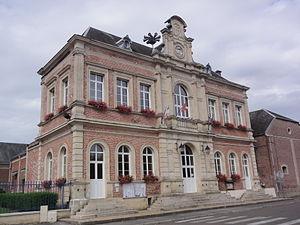
Saint-Simon (Aisne) mairie
Saint-Simon est une commune française située dans le département de l'Aisne, en région Hauts-de-France.